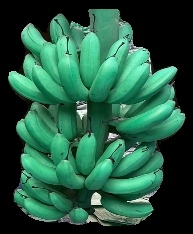
Variety: rasbale
Grade: grade1